Garrison Creek (Ontario)

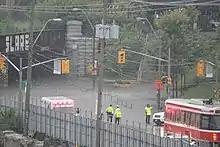
Locations over the buried watercourse flooded during strong rainstorms in 2013.

In 2013 particularly strong rainstorms caused the storm sewers that replaced Garrison Creek to flood, at Christie Pits, Trinity Bellwoods Park, and a railway underpass at King Street and Atlantic Avenue.